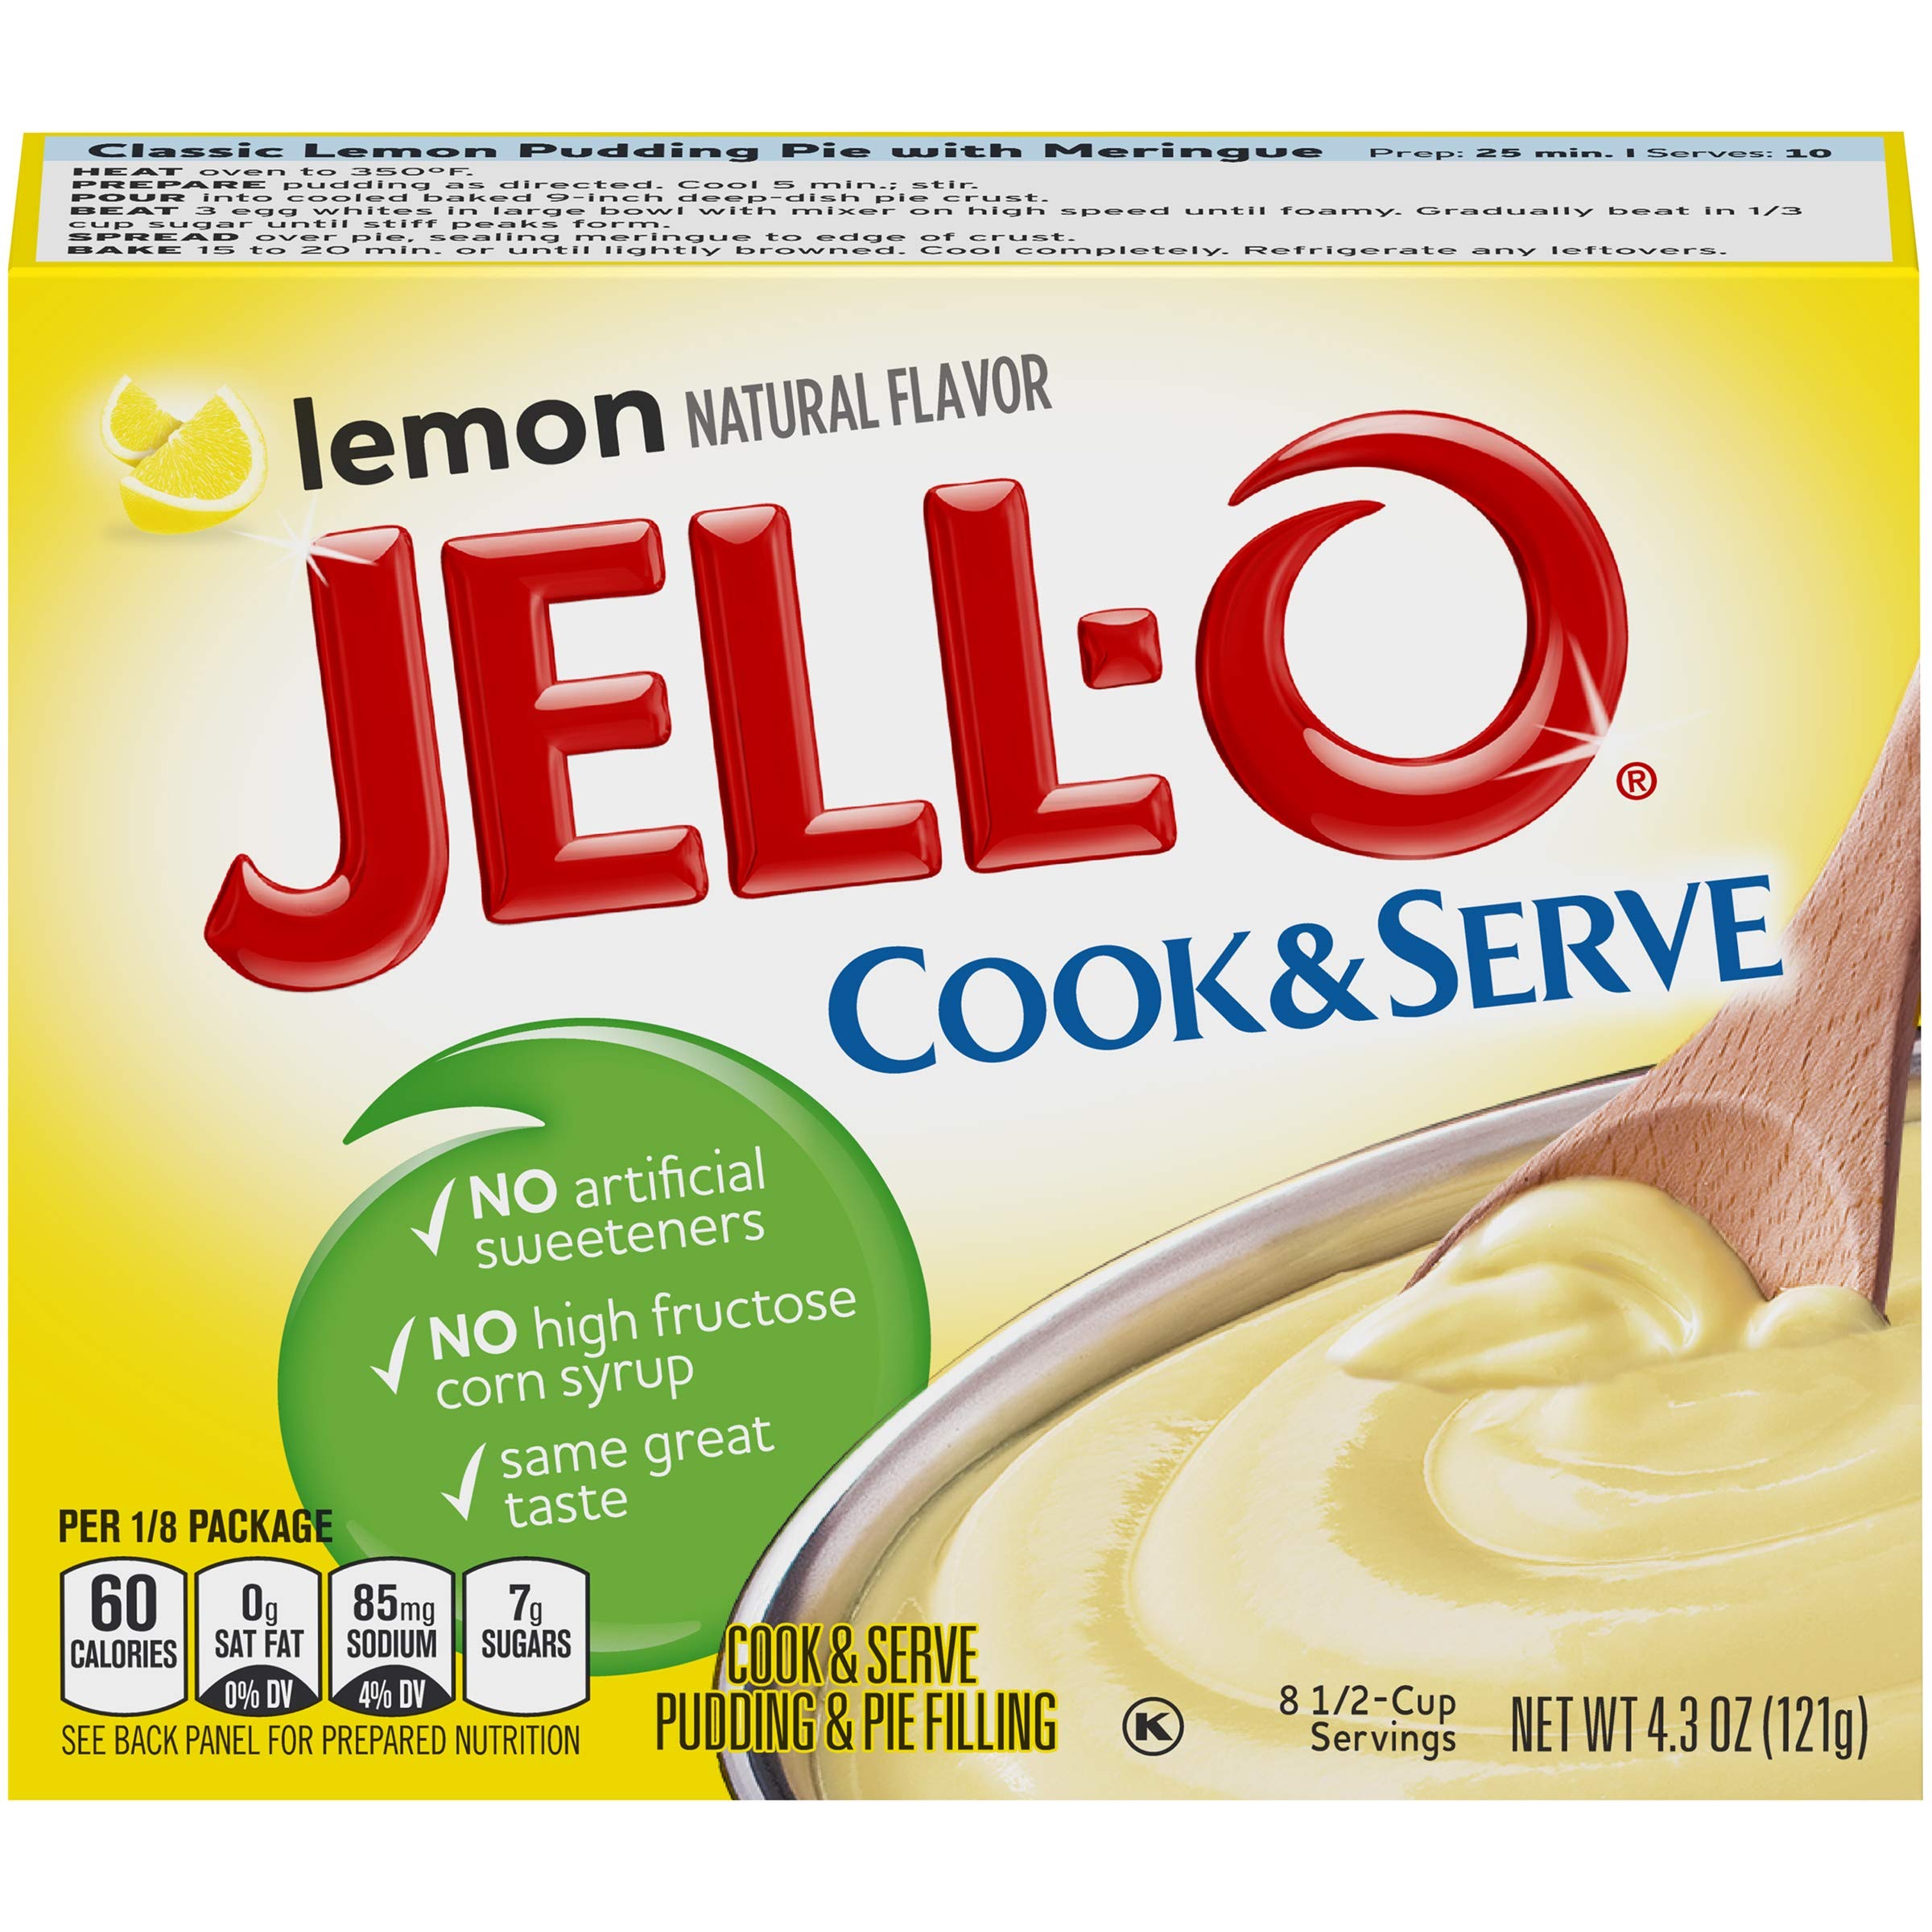
Item Name: Jell-O Cook & Serve Lemon Pudding & Pie Filling (4.3 oz Boxes, Pack of 24)
Bullet Point 1: Case of 24 4.5-ounce boxes (total of 108 ounces)
Bullet Point 2: Delicious lemon filling for pies like grandma made
Bullet Point 3: Rich in calcium
Bullet Point 4: Makes a delicious dessert in minutes; no oven necessary; just add milk
Bullet Point 5: Made from the world's most popular desert; over 300 million boxes sold every year
Value: 103.2
Unit: Ounce

Price: 5.69